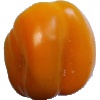
Label: Pepper Yellow 1